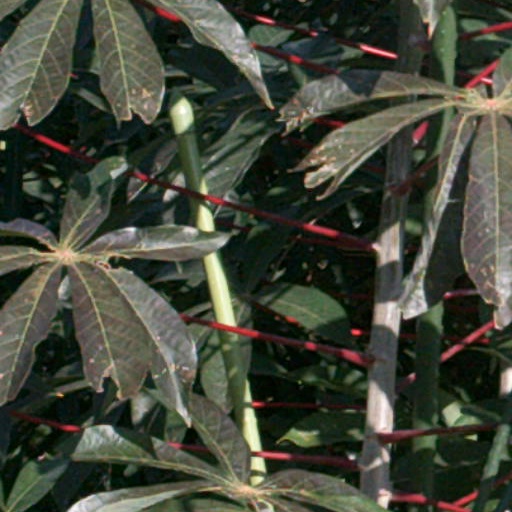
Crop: cassava